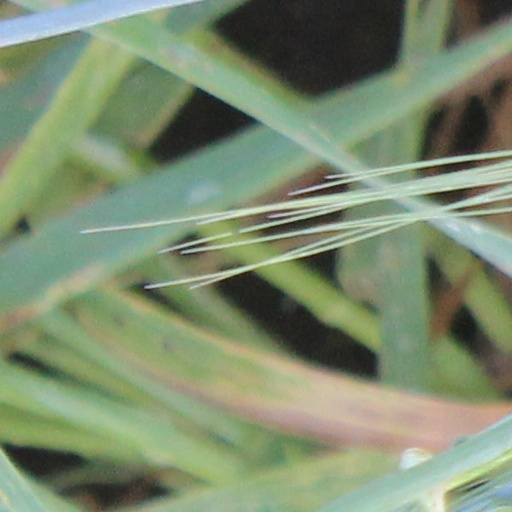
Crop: wheat